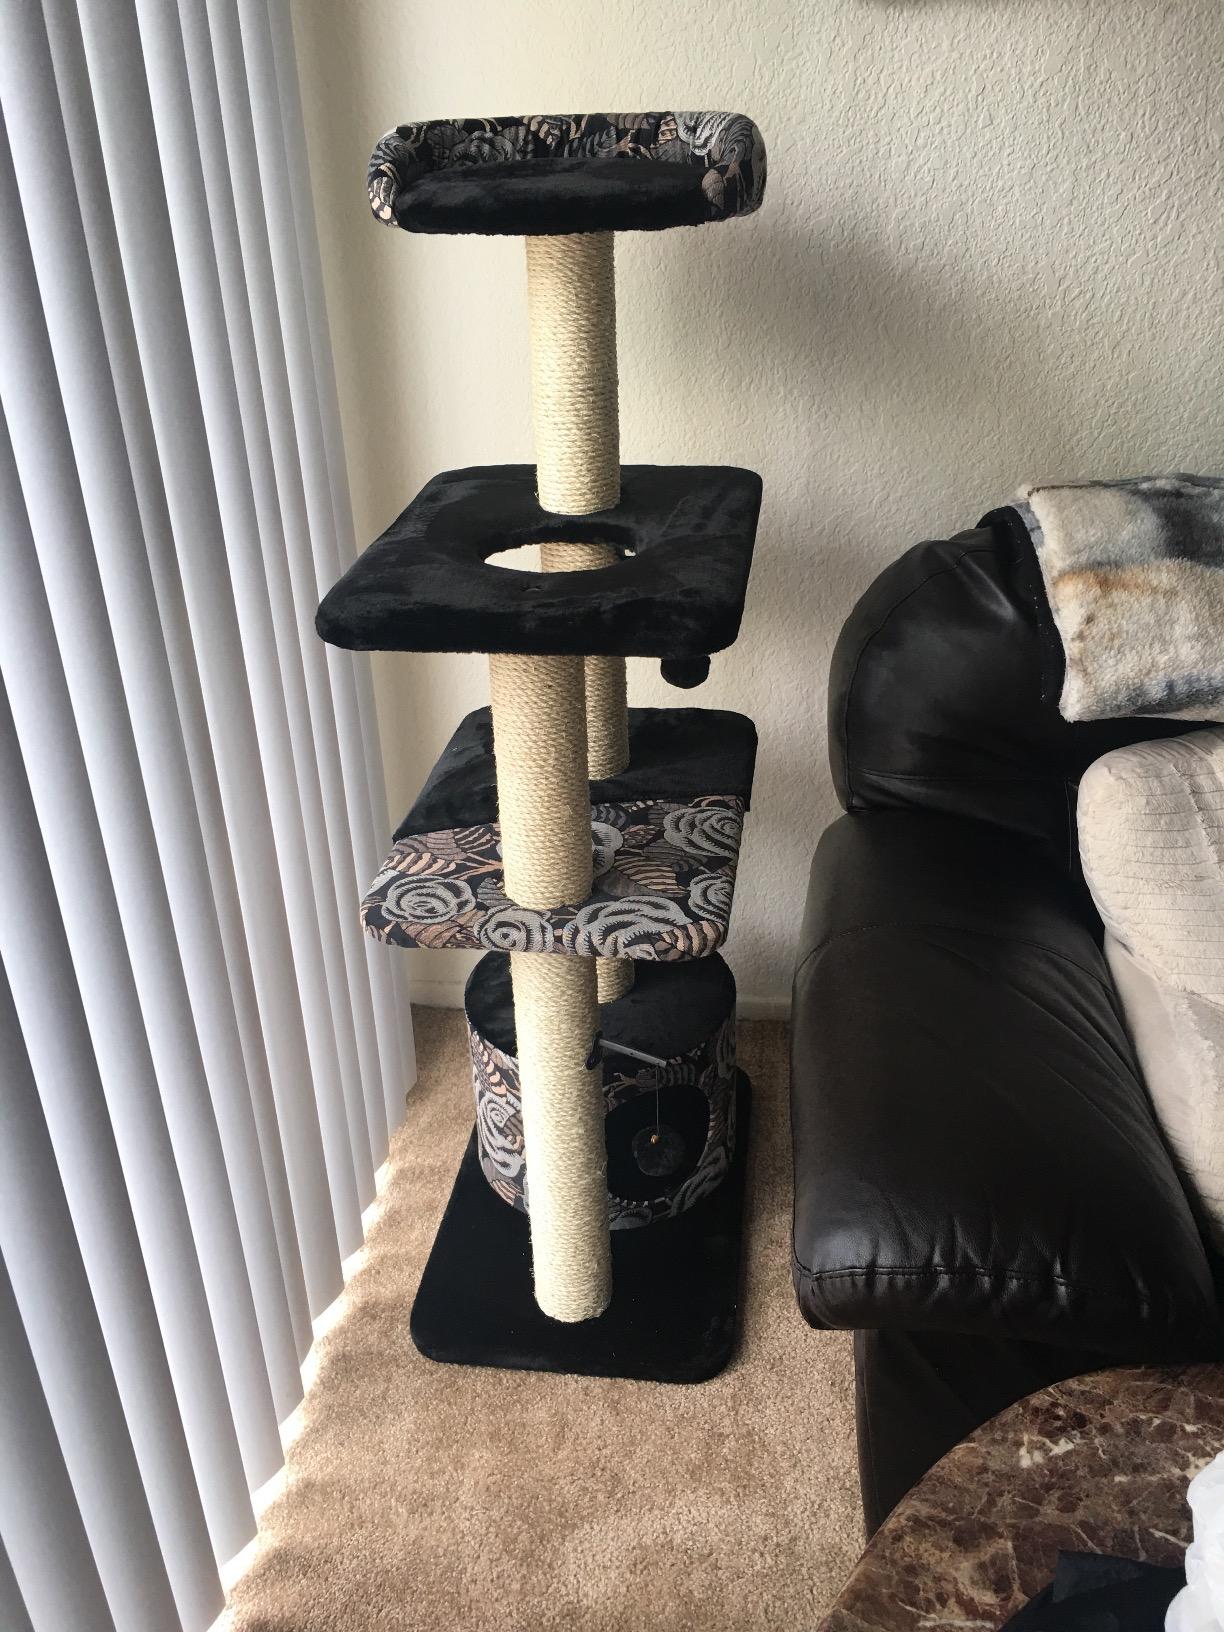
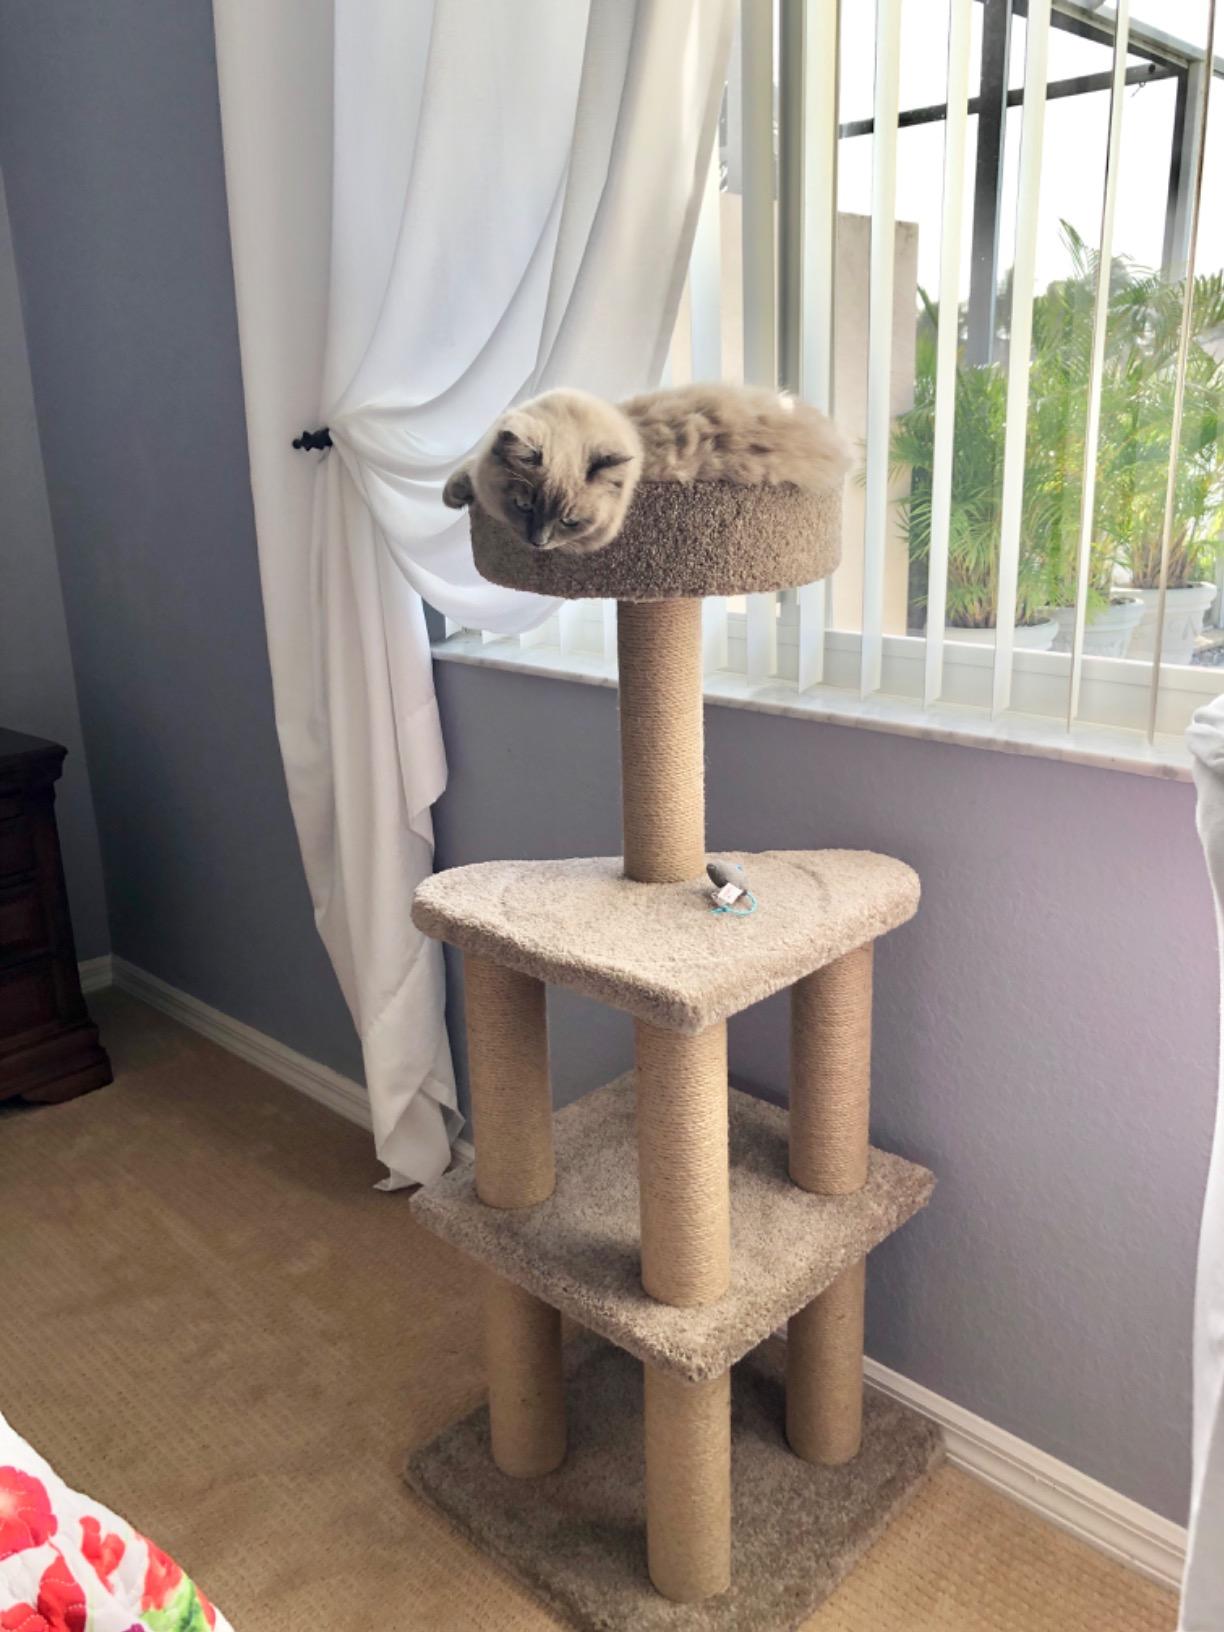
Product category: items_cat tree
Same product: no